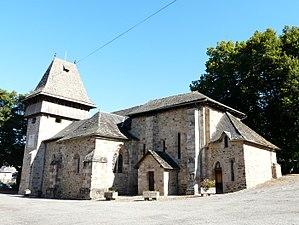
L'église de Saint-Chamant, Corrèze, France.
Cet article recense les monuments historiques français classés en 1913.
Cet article recense les monuments historiques de la Corrèze, en France.
Saint-Chamant est une commune française située dans le département de la Corrèze, en région Nouvelle-Aquitaine.